Margaret Abbott

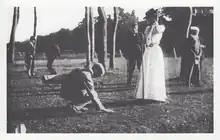
Margaret Abbott plays in the 1900 Olympic Games women's golf event in Compiegne, France.

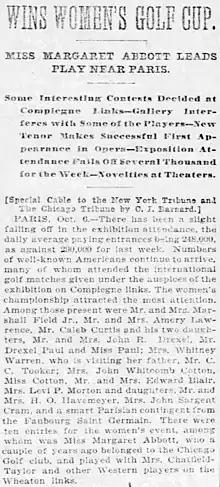
Refer to the caption

The 1900 Summer Olympics, hosted in Paris between May and October, was the second modern Olympics. Pierre de Coubertin, the founder of the Olympics, initially planned the games for men only. In 1900, however, women were allowed to compete for the first time in five sports: golf, tennis, sailing, rowing and equestrianism. Out of a total of 997 athletes, 22 were women. The events lacked proper equipment, did not have an opening or closing ceremony, and included sports like tug of war, kite flying, hot air ballooning, and pigeon racing. Two golf events were scheduled—one for men and one for women. The women's event was held over 9 holes ranging in distance from to from the ladies' tees; the men's was a 36-hole event. Titled "", the women's event took place on October 3 in Compiègne, about north of Paris.